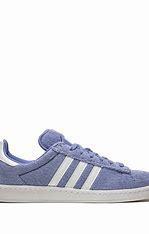
Brand: Adidas
Model: Campus 80S